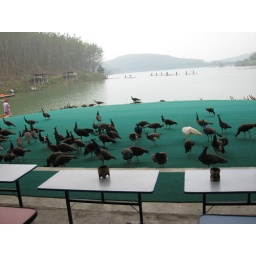
Before the boat races, peacocks flew down from across the lake to mingle around the stage -- weird